Asturias, patria querida

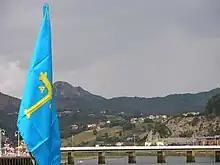
Flag of Asturias

"" (Spanish) / "" (Asturian), translating to "Asturias, Homeland Beloved", is the regional anthem of the autonomous community of Asturias, Spain.